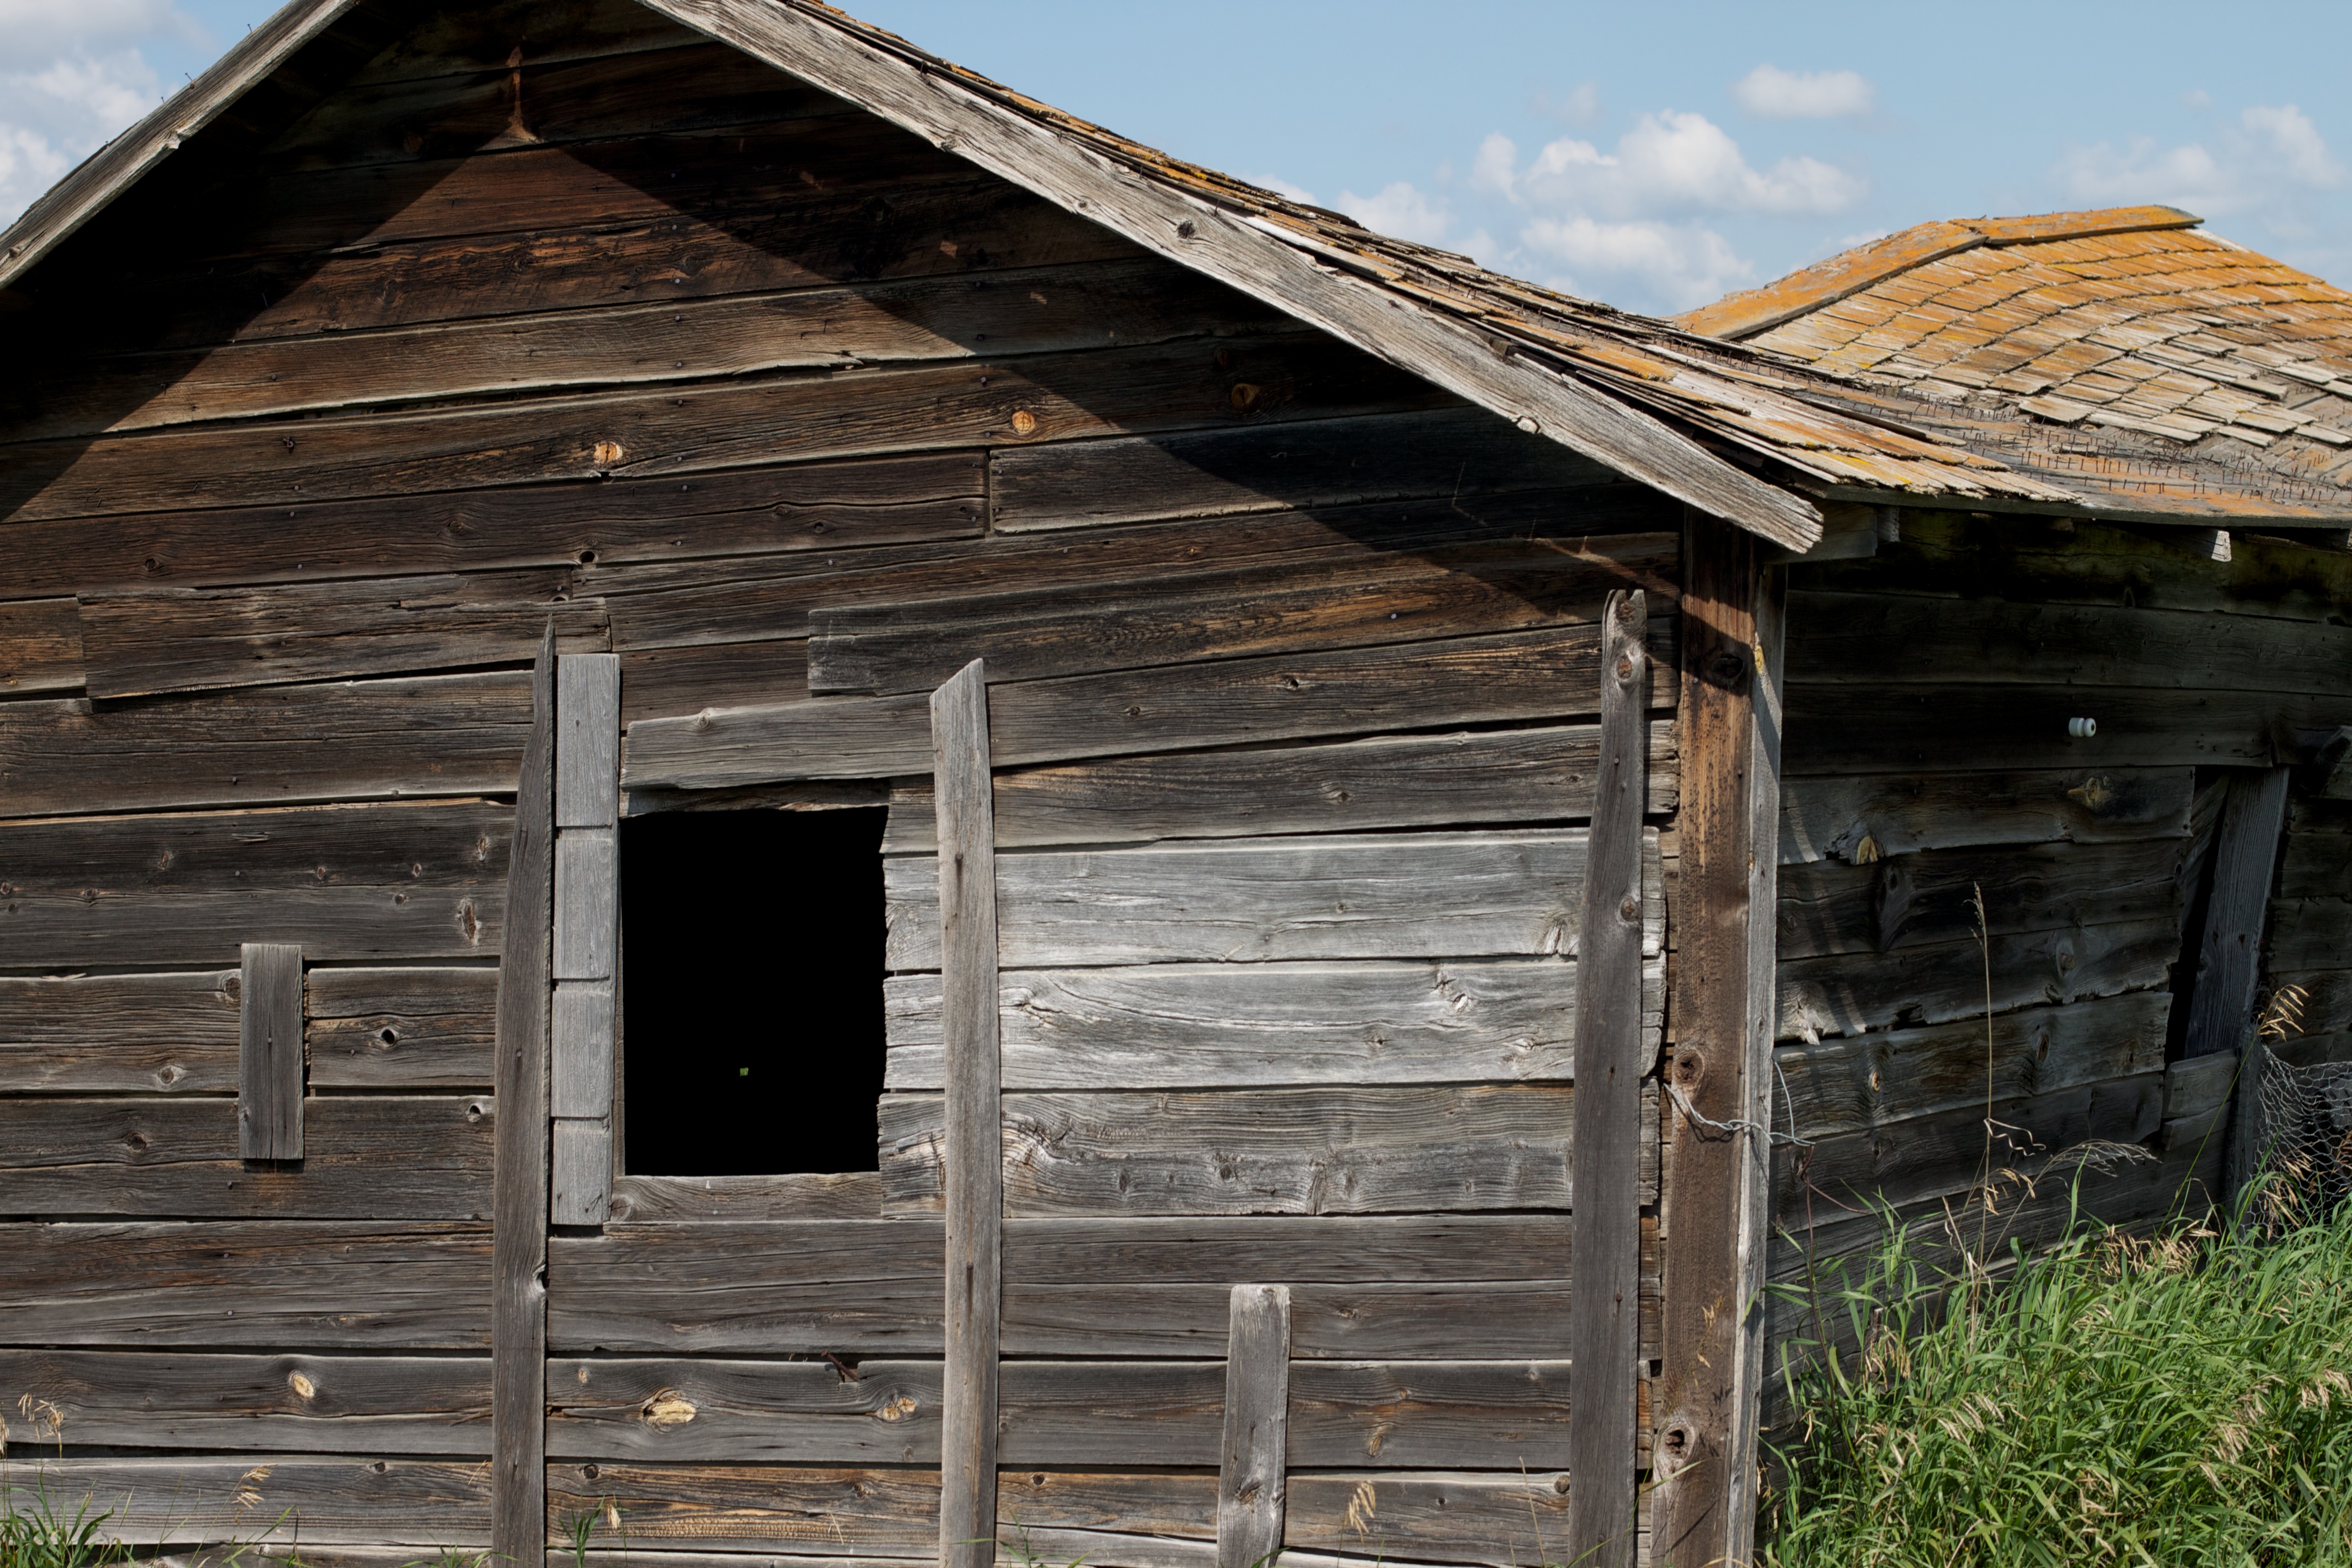
wood, house, building, barn, home, shed, hut, shack, cottage, farmhouse, log cabin, odyssey, rural area, outdoor structure, garden buildings